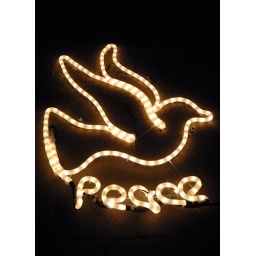
spotted this one on a wall just outside a small church in my neighbourhood.